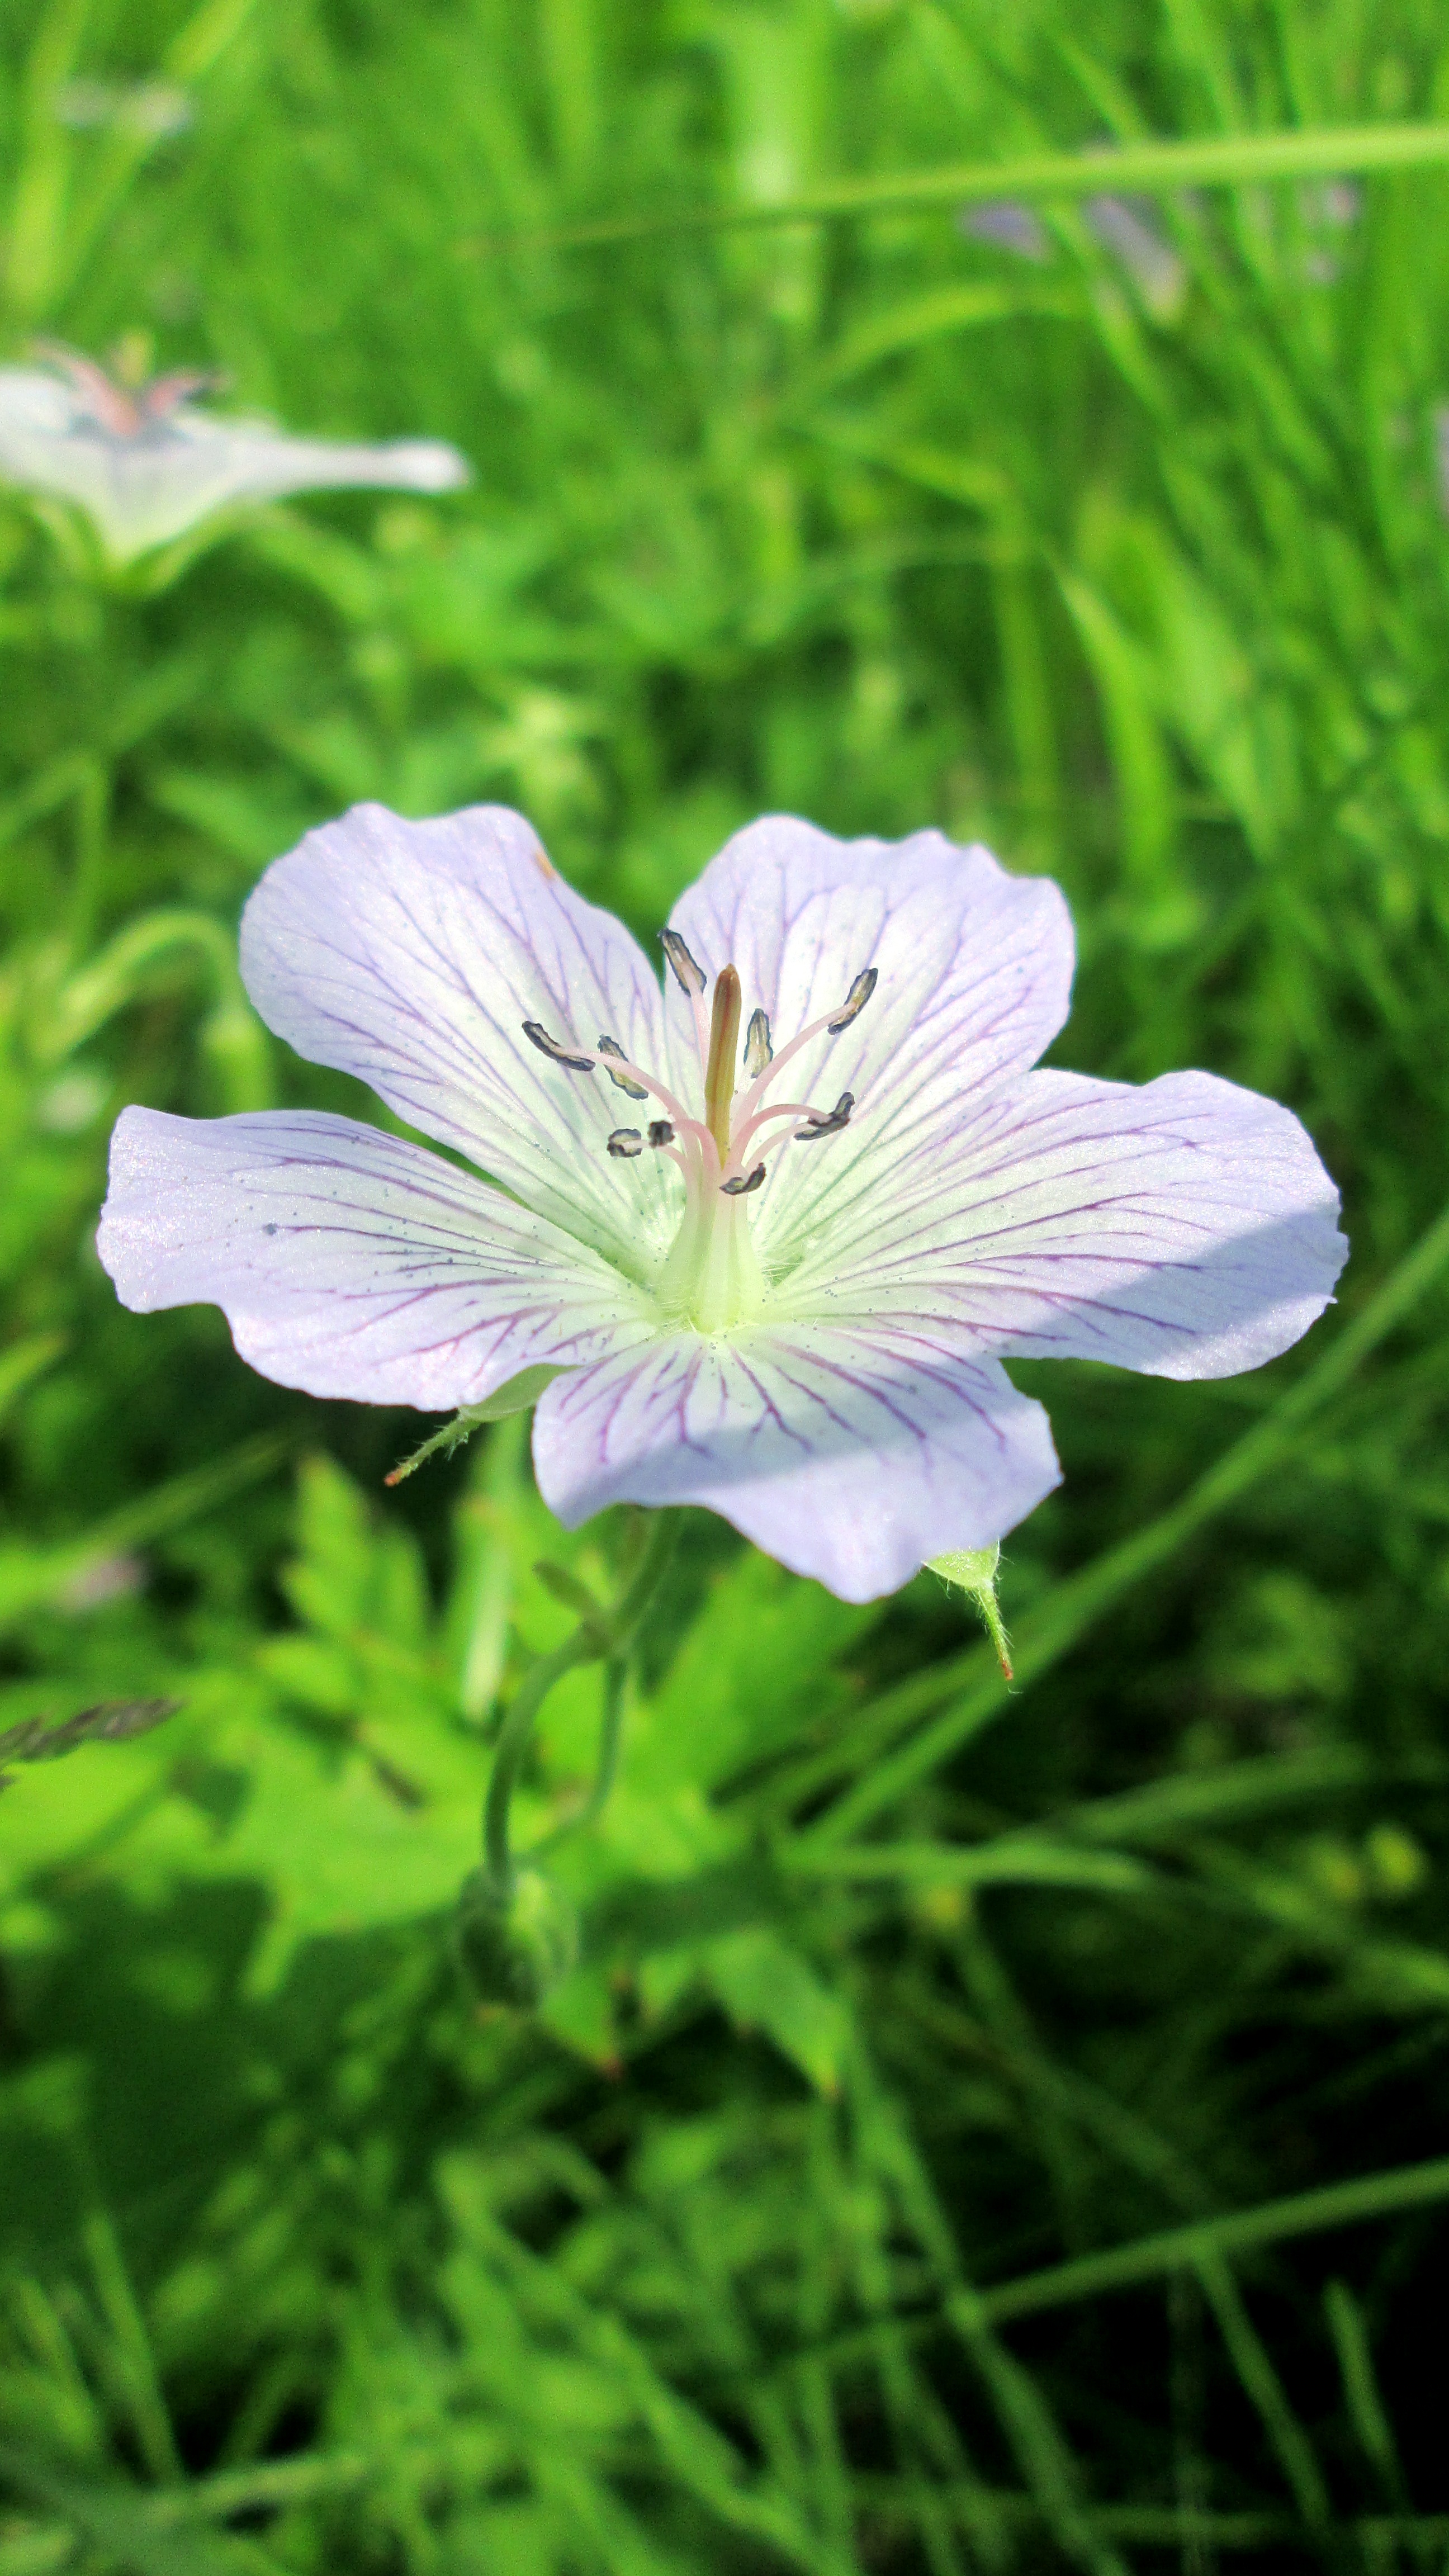
nature, forest, grass, blossom, plant, sun, lawn, meadow, flower, petal, bloom, summer, green, macro, botany, closeup, flora, wildflower, flowers, geranium, bright, day, lily, baikal, macro photography, summer flowers, greens, sunny day, flowering plant, wild herbs, summer day, land plant, geraniales